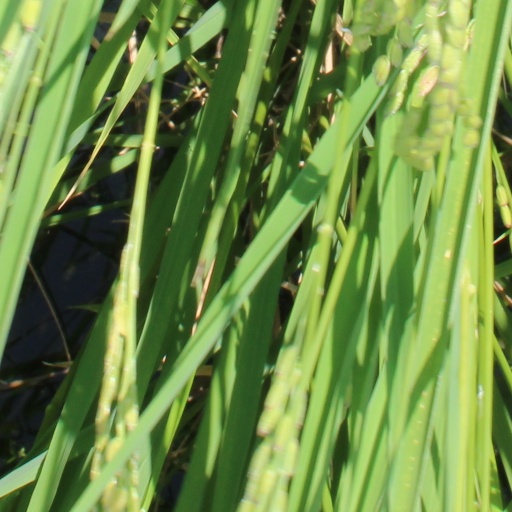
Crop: rice